MLS Cup 2018

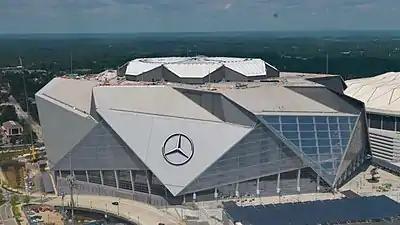
Mercedes-Benz Stadium, the host venue of MLS Cup 2018

As Atlanta United FC had the better regular season record among the two competing teams, the 2018 final was hosted at Mercedes-Benz Stadium in Atlanta. It was the eleventh stadium to host the MLS Cup final and Atlanta was the ninth metropolitan area to host the match. The $1.5 billion stadium was opened in 2017 and is used by Atlanta United FC as well as the Atlanta Falcons of the National Football League (NFL). The stadium features an artificial turf field, a cylindrical video screen, and a retractable roof.